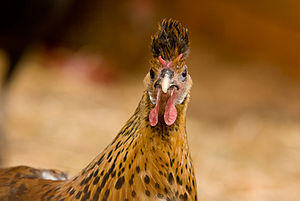
Appenzeller (spidstoppede)
Guld sortplettet spidstoppet Appenzeller høne
Appenzeller, spidstoppede er en hønserace, der stammer fra Schweiz. Racen er ligeledes national-landhøne i Schweiz, hvor den har været avlet i over 100 år. Hanen vejer 1,5-1,8 kg og hønen vejer 1,2-1,5 kg. De lægger hvide æg à 55-60 gram. Racen findes ikke i dværgform.